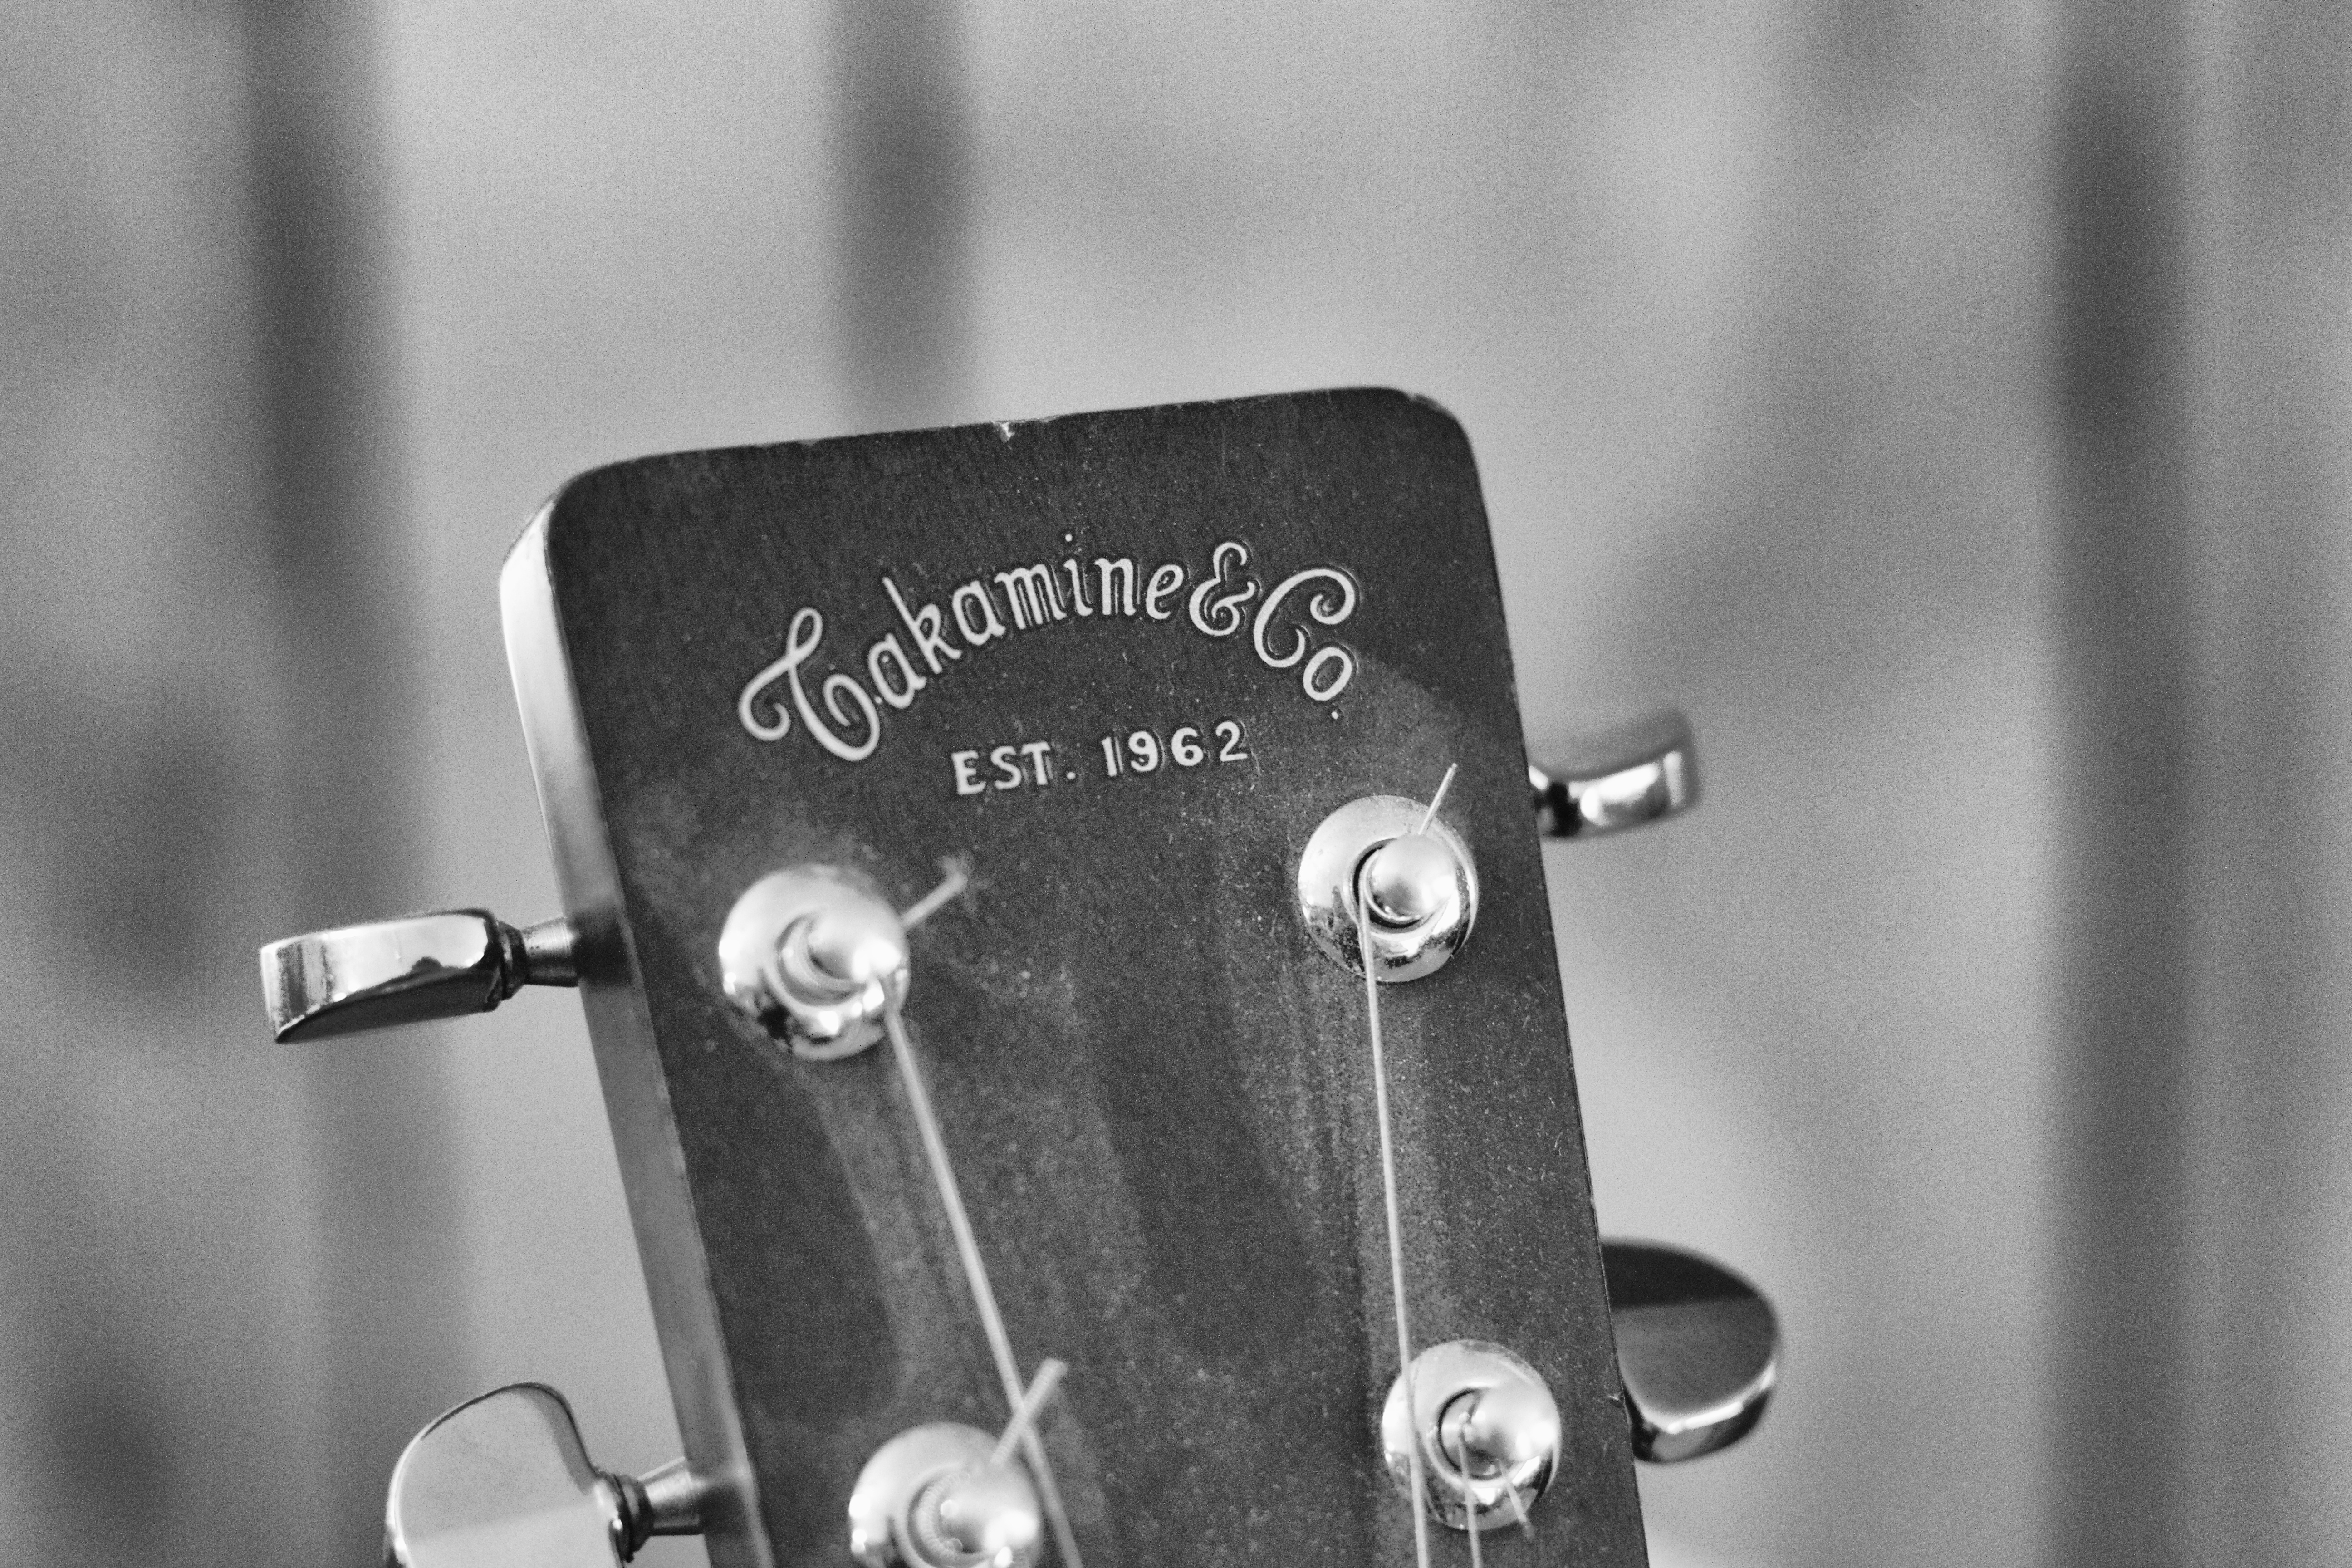
black and white, photography, guitar, acoustic guitar, black, monochrome, musical instrument, monochrome photography, string instrument, plucked string instruments